Guerra de Titanes (1997)

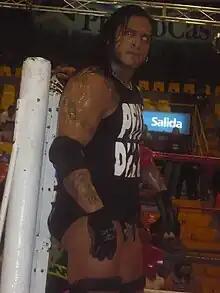
Cibernético, wrestled in the semi-main event.

"Guerra de Titanes" (1997) ("War of the Titans") was the first ever "Guerra de Titanes" professional wrestling show promoted by AAA. The show took place on December 13, 1997 in Ciudad Madero, Mexico. The Main event featured a "Lucha de Apuestas" "hair vs. hair" match contested inside a Steel Cage between the teams of Heavy Metal and Perro Aguayo Jr. and Picudo and Sangre Chicana.